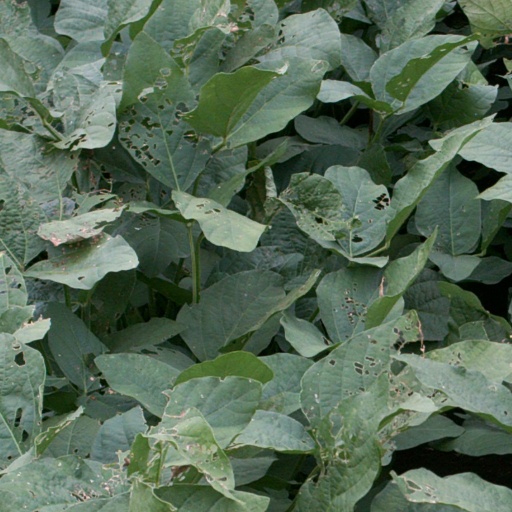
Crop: soybean